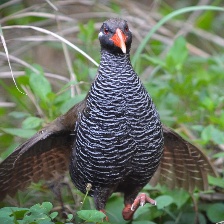
Species: OKINAWA RAIL
Scientific name: GALLIRALLUS OKINAWAE
ImageNet parent category: european_gallinule